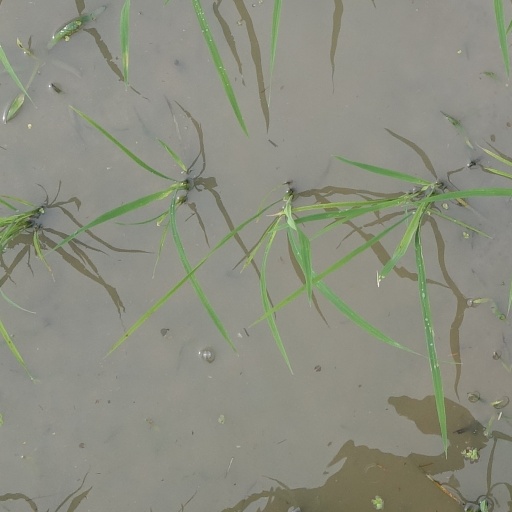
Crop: rice